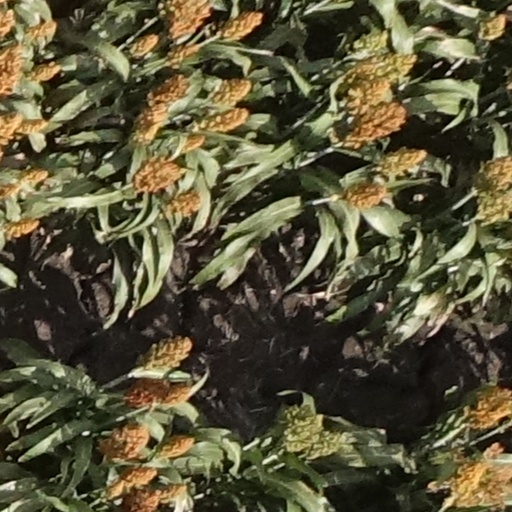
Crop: sorghum